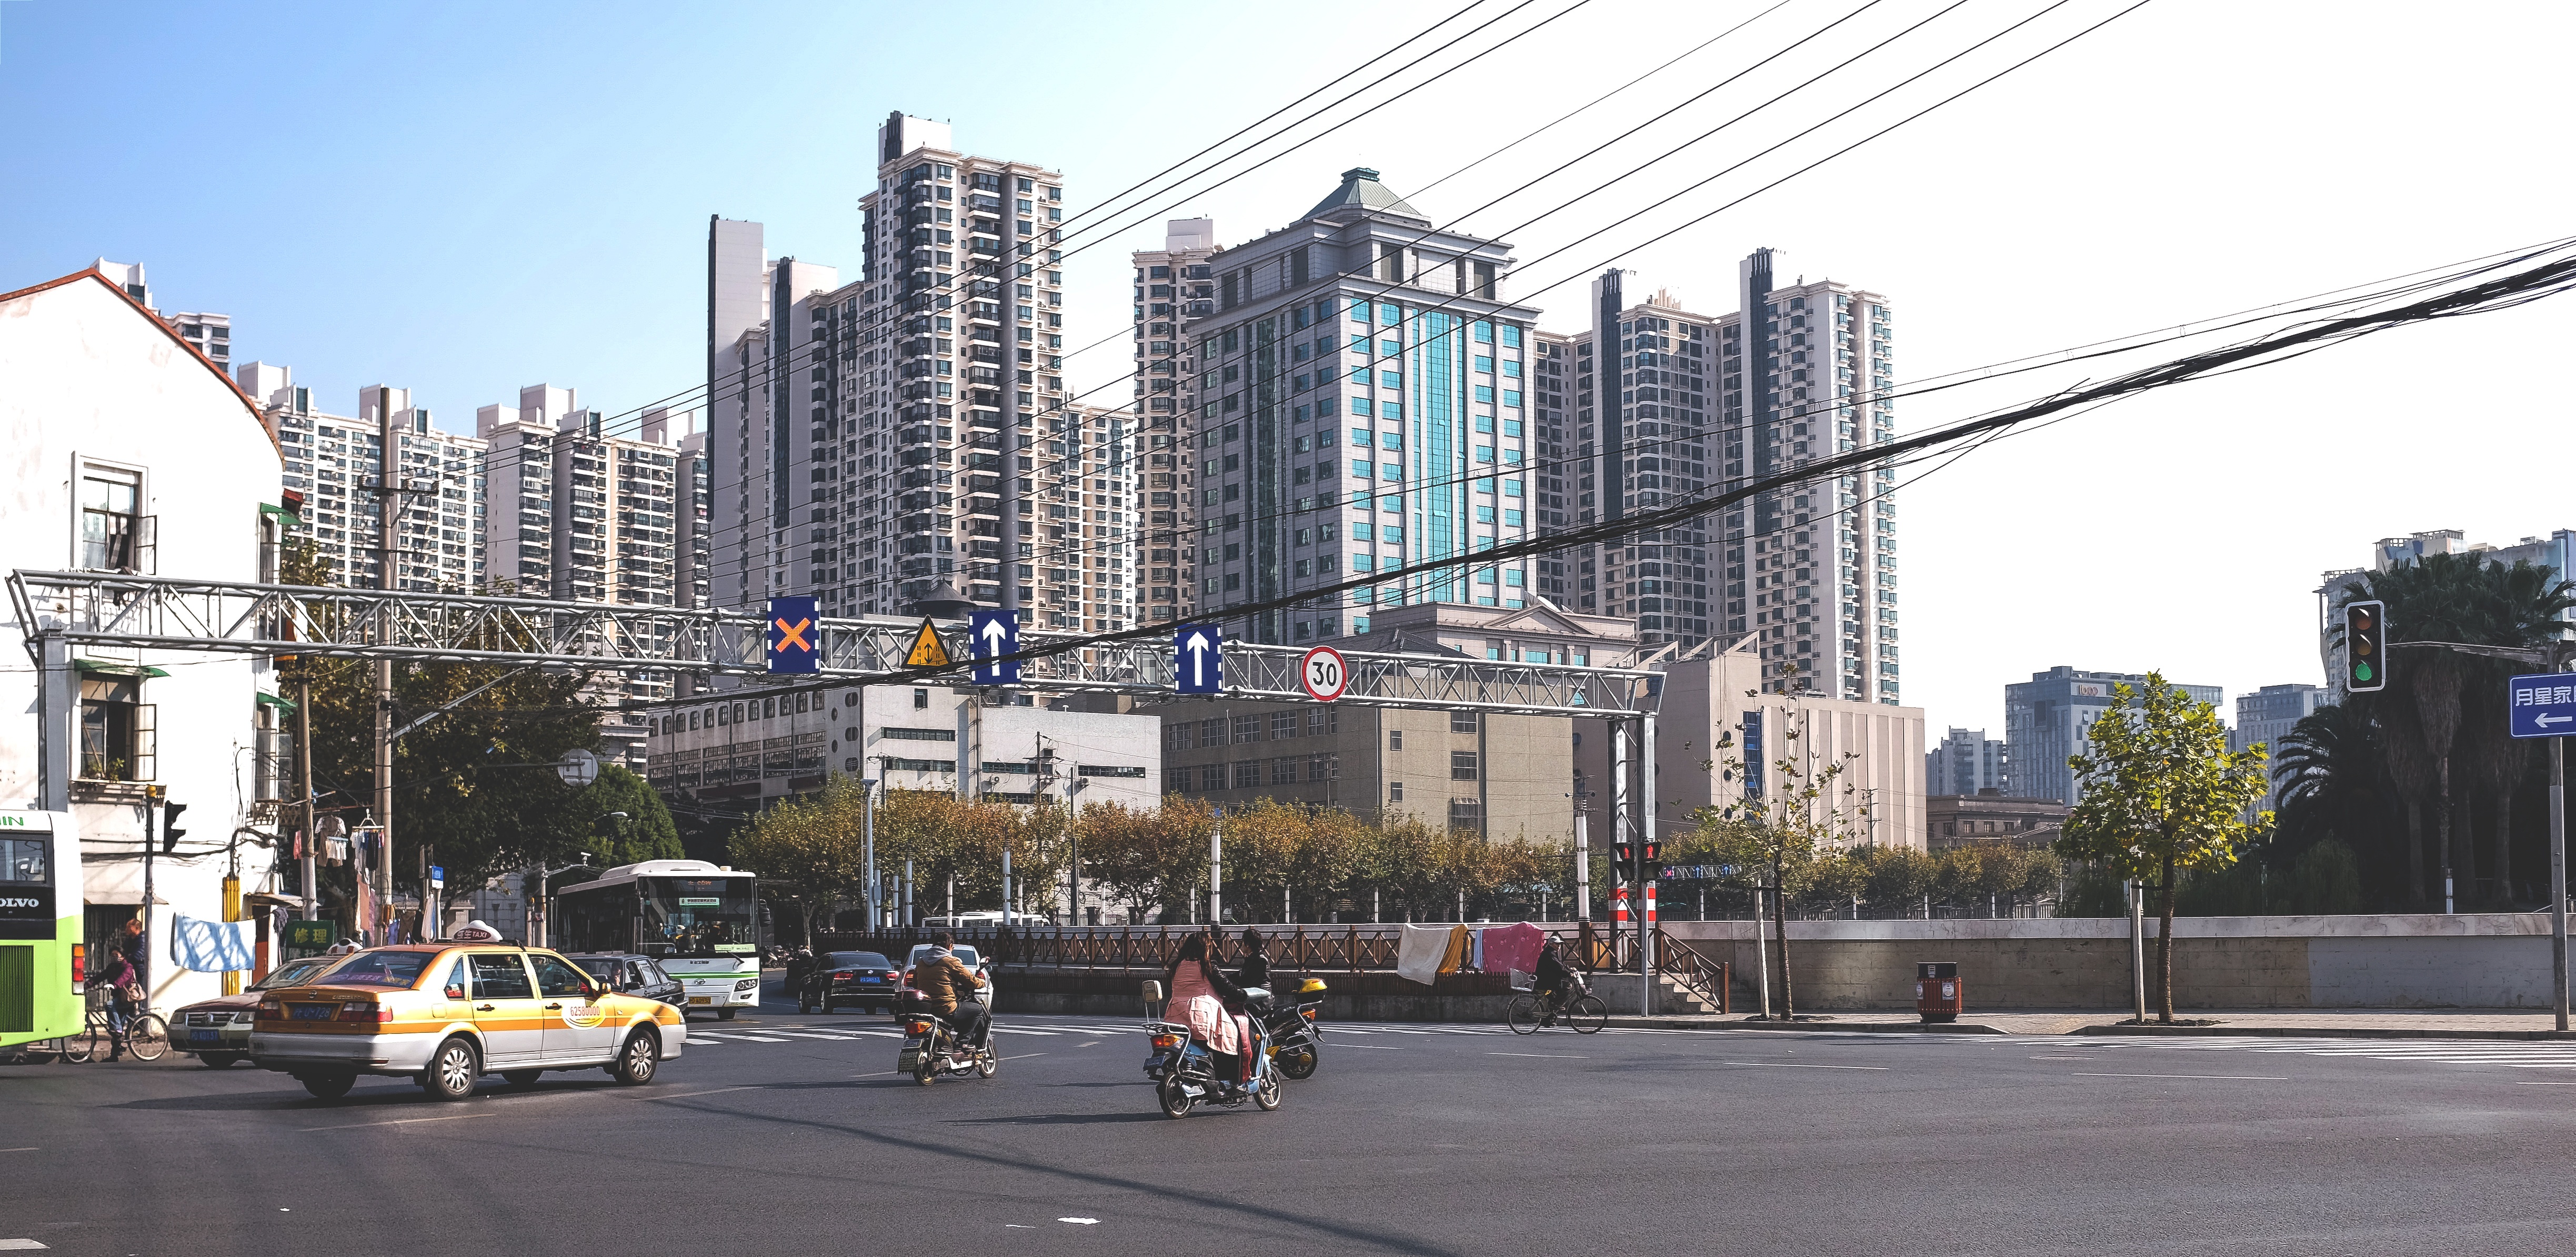
pedestrian, architecture, road, skyline, traffic, street, building, city, skyscraper, urban, overpass, cityscape, downtown, transport, suburb, plaza, lane, lighting, tower block, public transport, infrastructure, shanghai, metropolis, driveway, condominium, neighbourhood, residential area, human settlement, metropolitan area